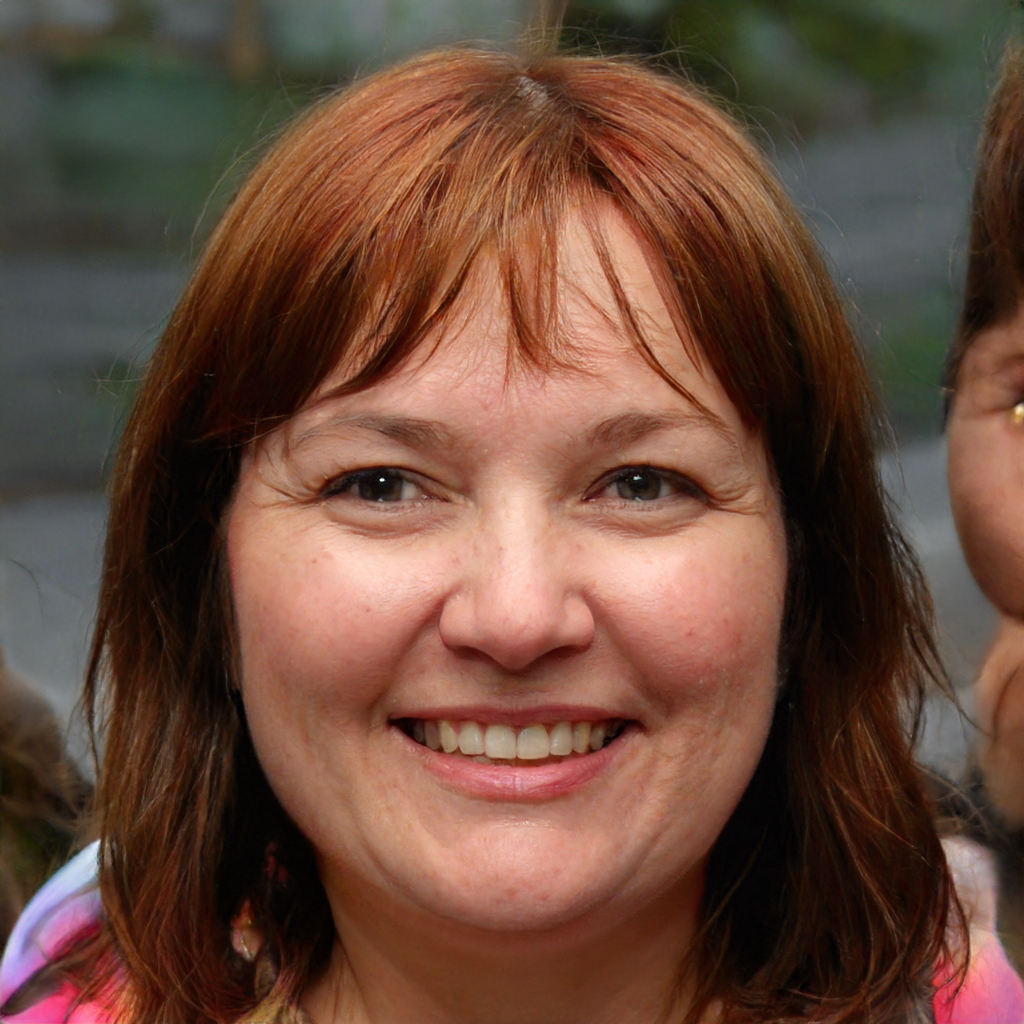
Gender: Female